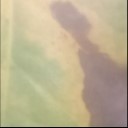
Label: Leaf_rust